Mario Kart Tour

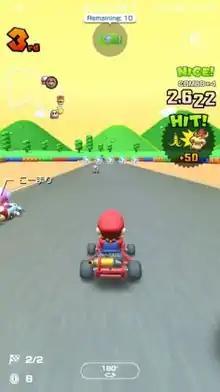
In-game screenshot of Mario racing alongside Toadette in Mario Circuit 1 from "Super Mario Kart"

The game deviates from the traditional gameplay of the "Mario Kart" series, where the objective is to reach the finish line in first; this game utilizes a point-based system. There are four options of speed: 50cc (namely "leisurely"), 100cc ("fast"), 150cc ("very fast") and 200cc ("too fast"; Only available to Gold Pass owners, which is a subscription purchasable in the game). Unlike previous installments in the series, much of the driving (notably acceleration, jump boosts) is performed automatically. "Mario Kart Tour" includes features from previous "Mario Kart" games, such as underwater racing and hang gliding from "Mario Kart 7". This game introduces a new Frenzy mode, which occurs when a driver gets three identical items from an item box, allowing them to repeatedly use the item for a short period. Each character can get a unique item (also known as "Special Skill") from item boxes.